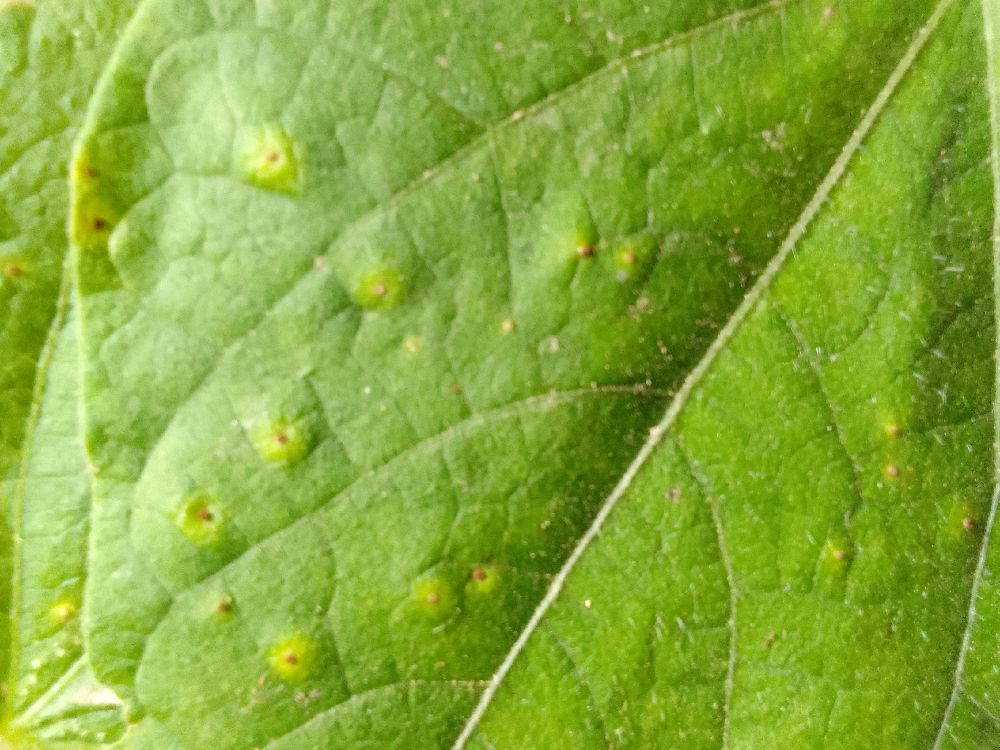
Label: rust